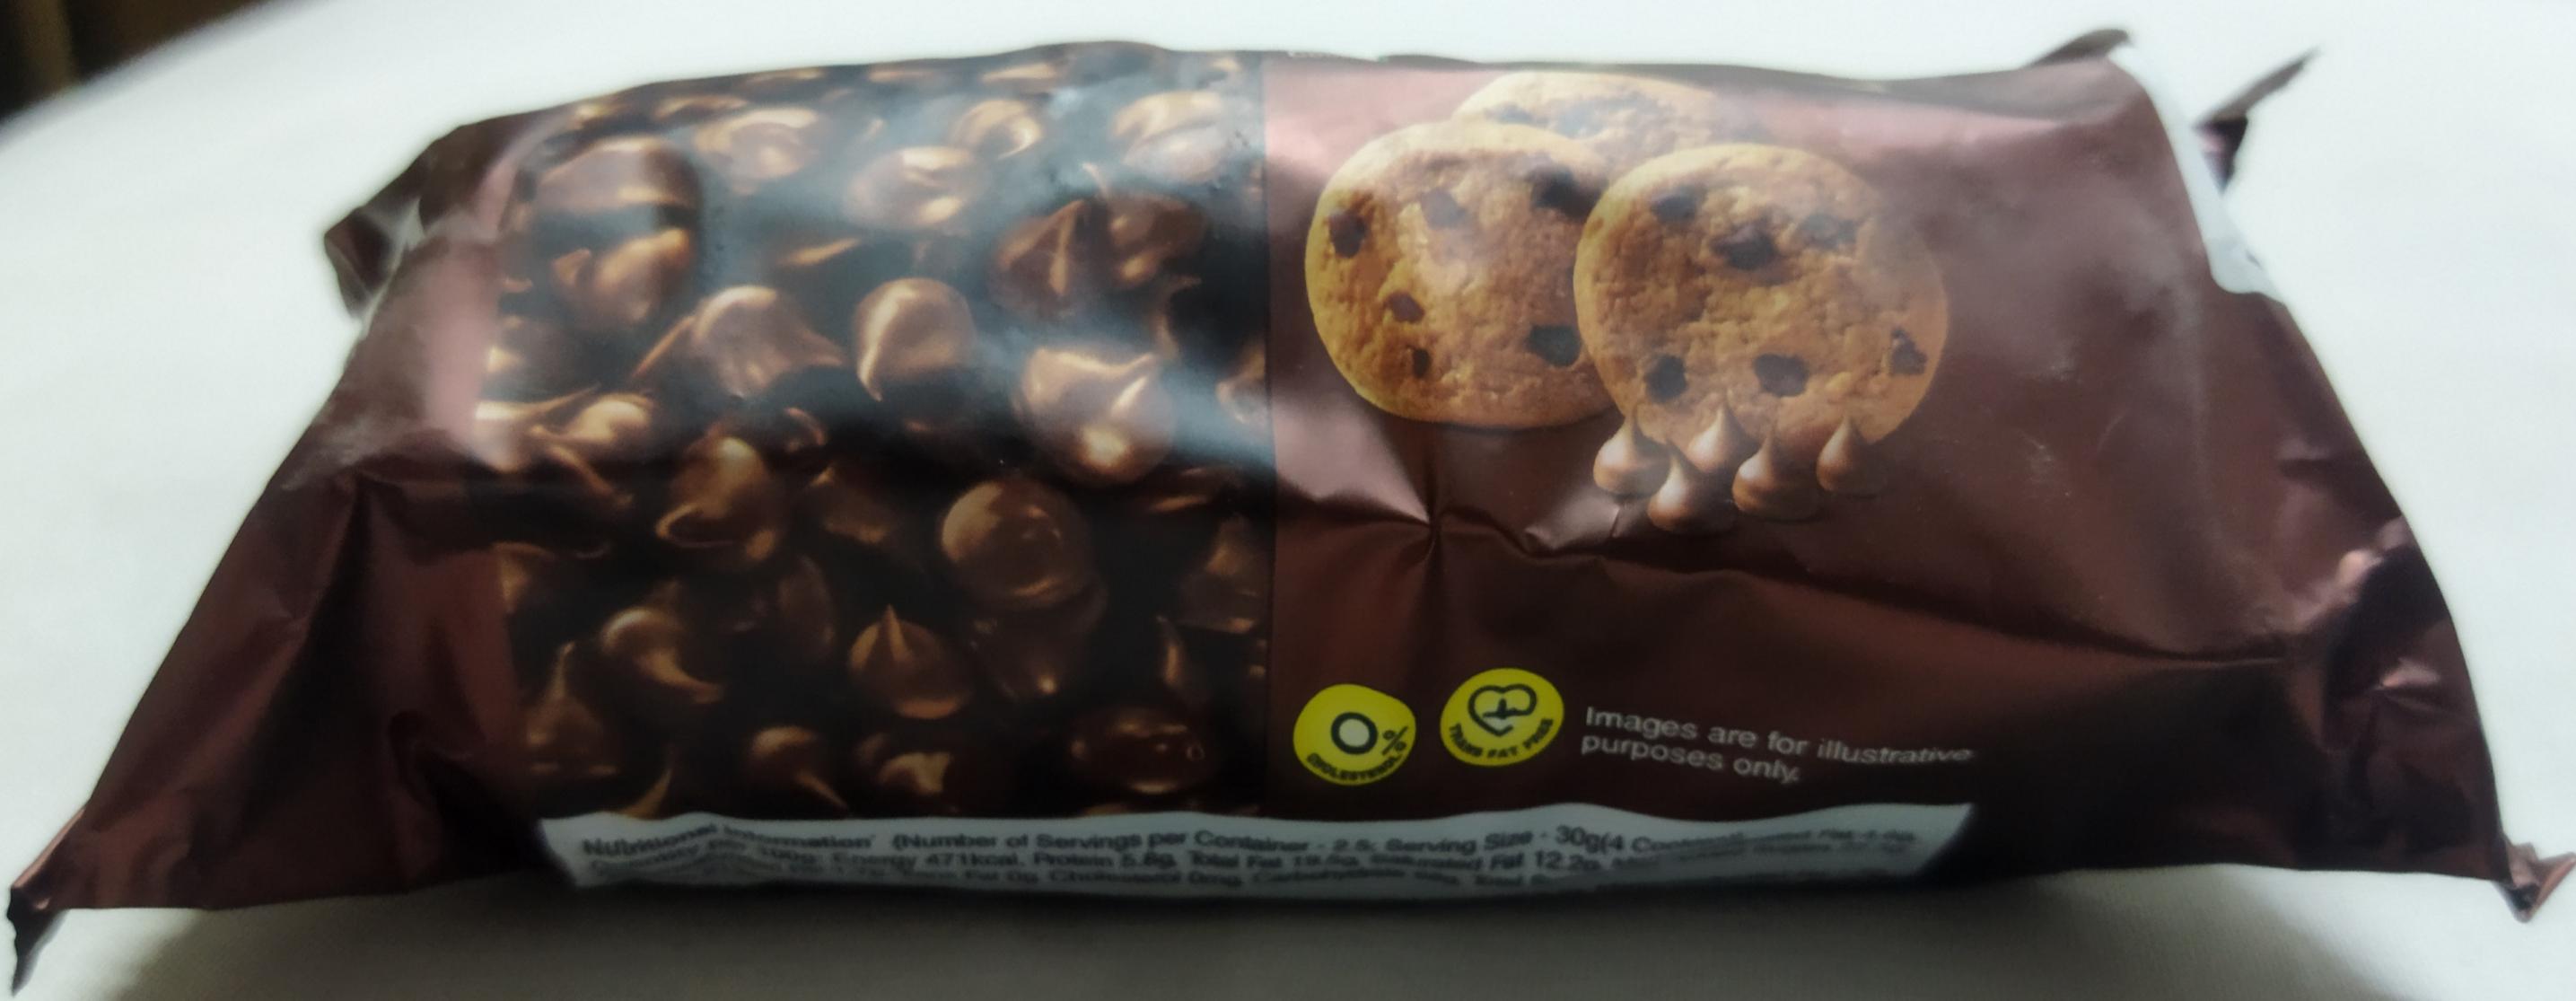
Label: plastics